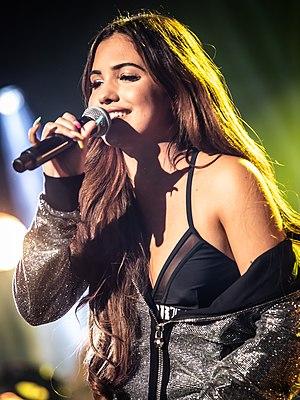
Mabel, de son nom complet Mabel Alabama-Pearl McVey, née le 20 février 1996 à Málaga, en Espagne, est une auteure-compositrice-interprète britannico-hispano-suédoise.